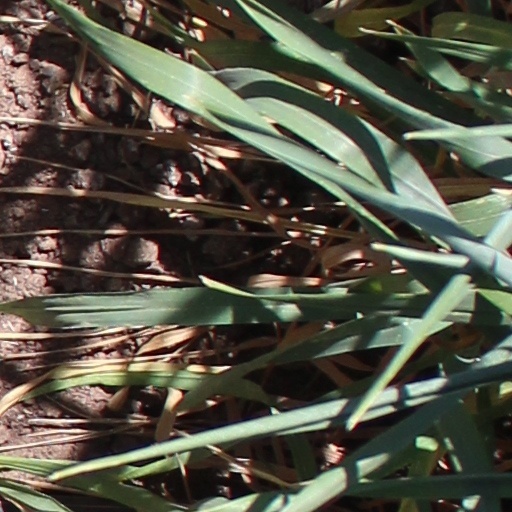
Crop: wheat